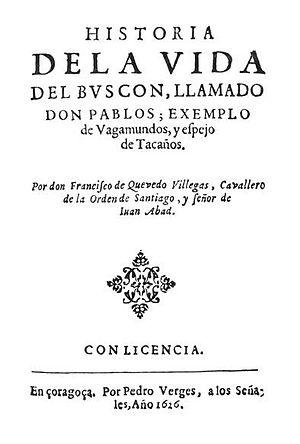
Historia de la vida del Buscón, llamado Don Pablos, ejemplo de vagamundos y espejo de tacaños, traduit en français sous le titre de El Buscón, la Vie de l'Aventurier Don Pablos de Ségovie, souvent désigné simplement comme El Buscón, est un roman picaresque de Francisco de Quevedo.